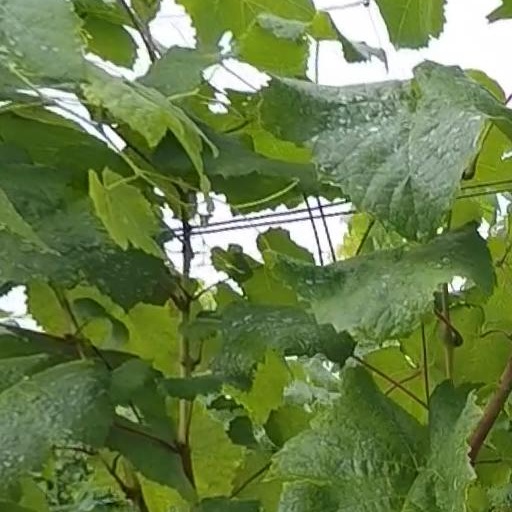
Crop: grape